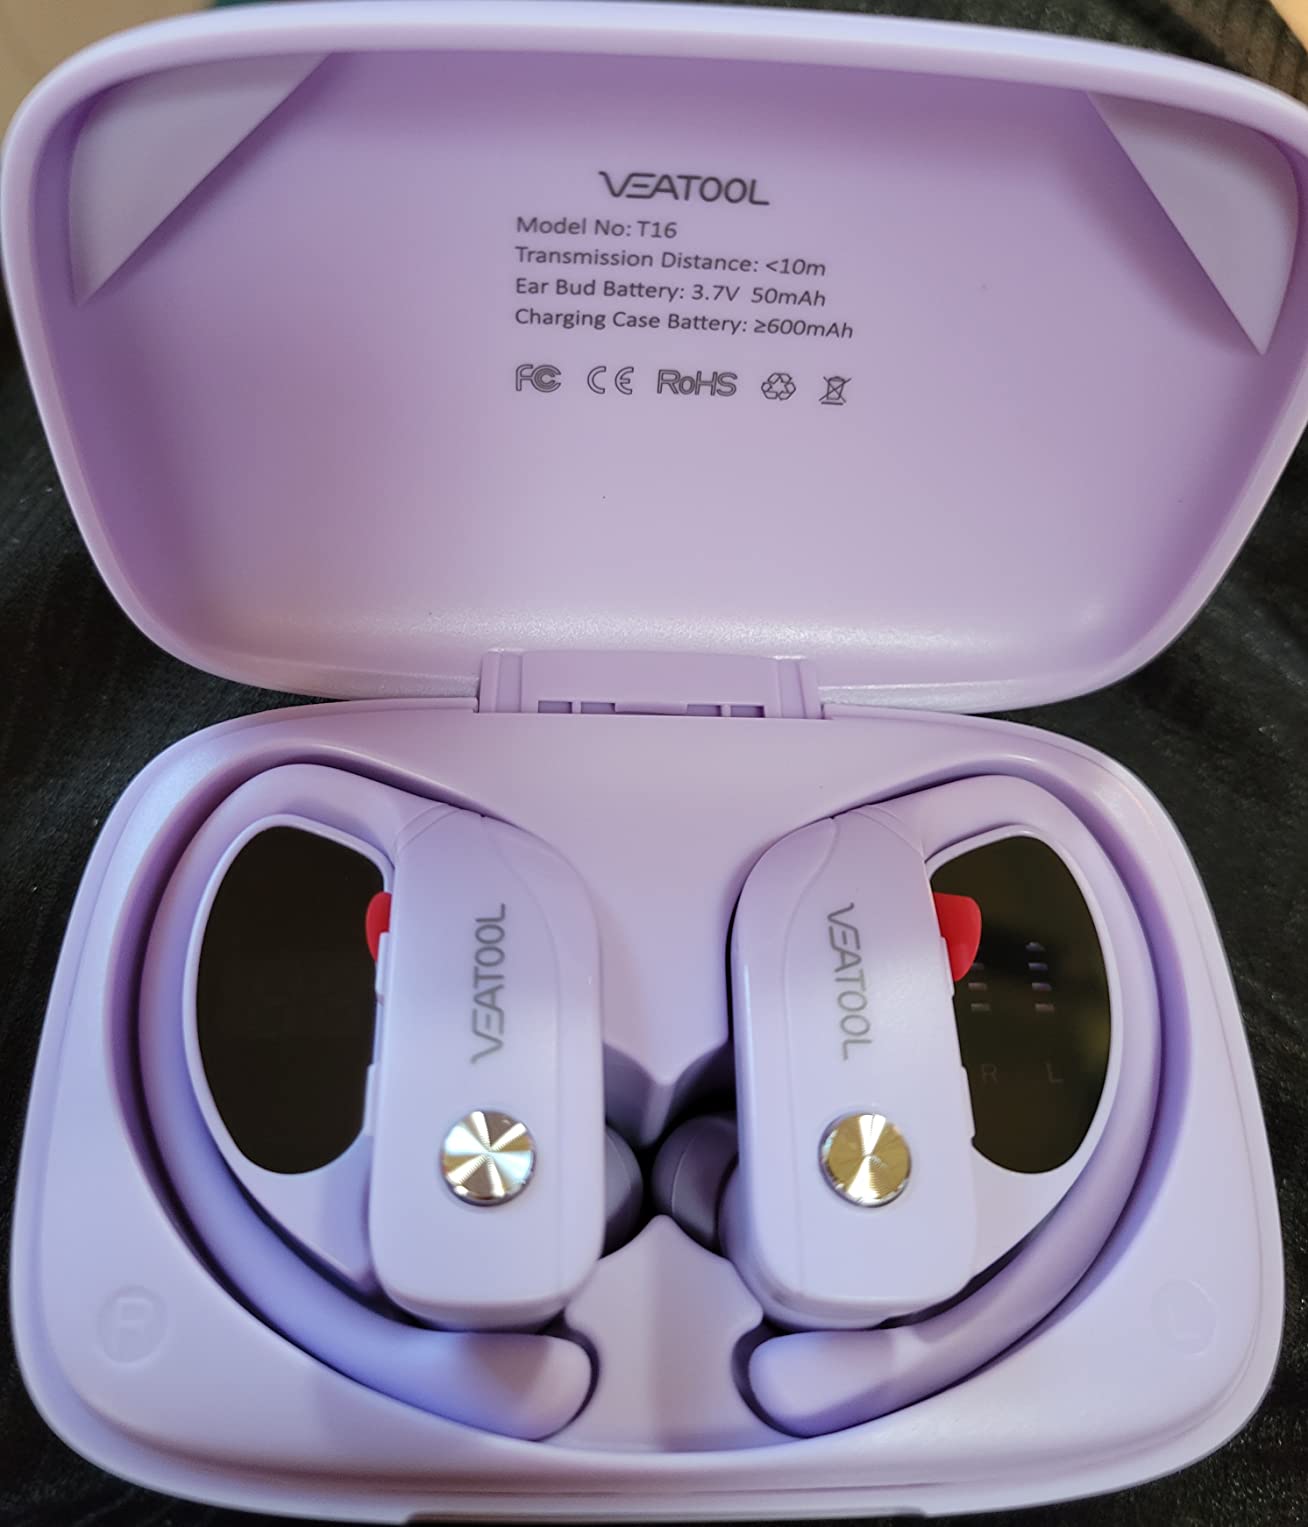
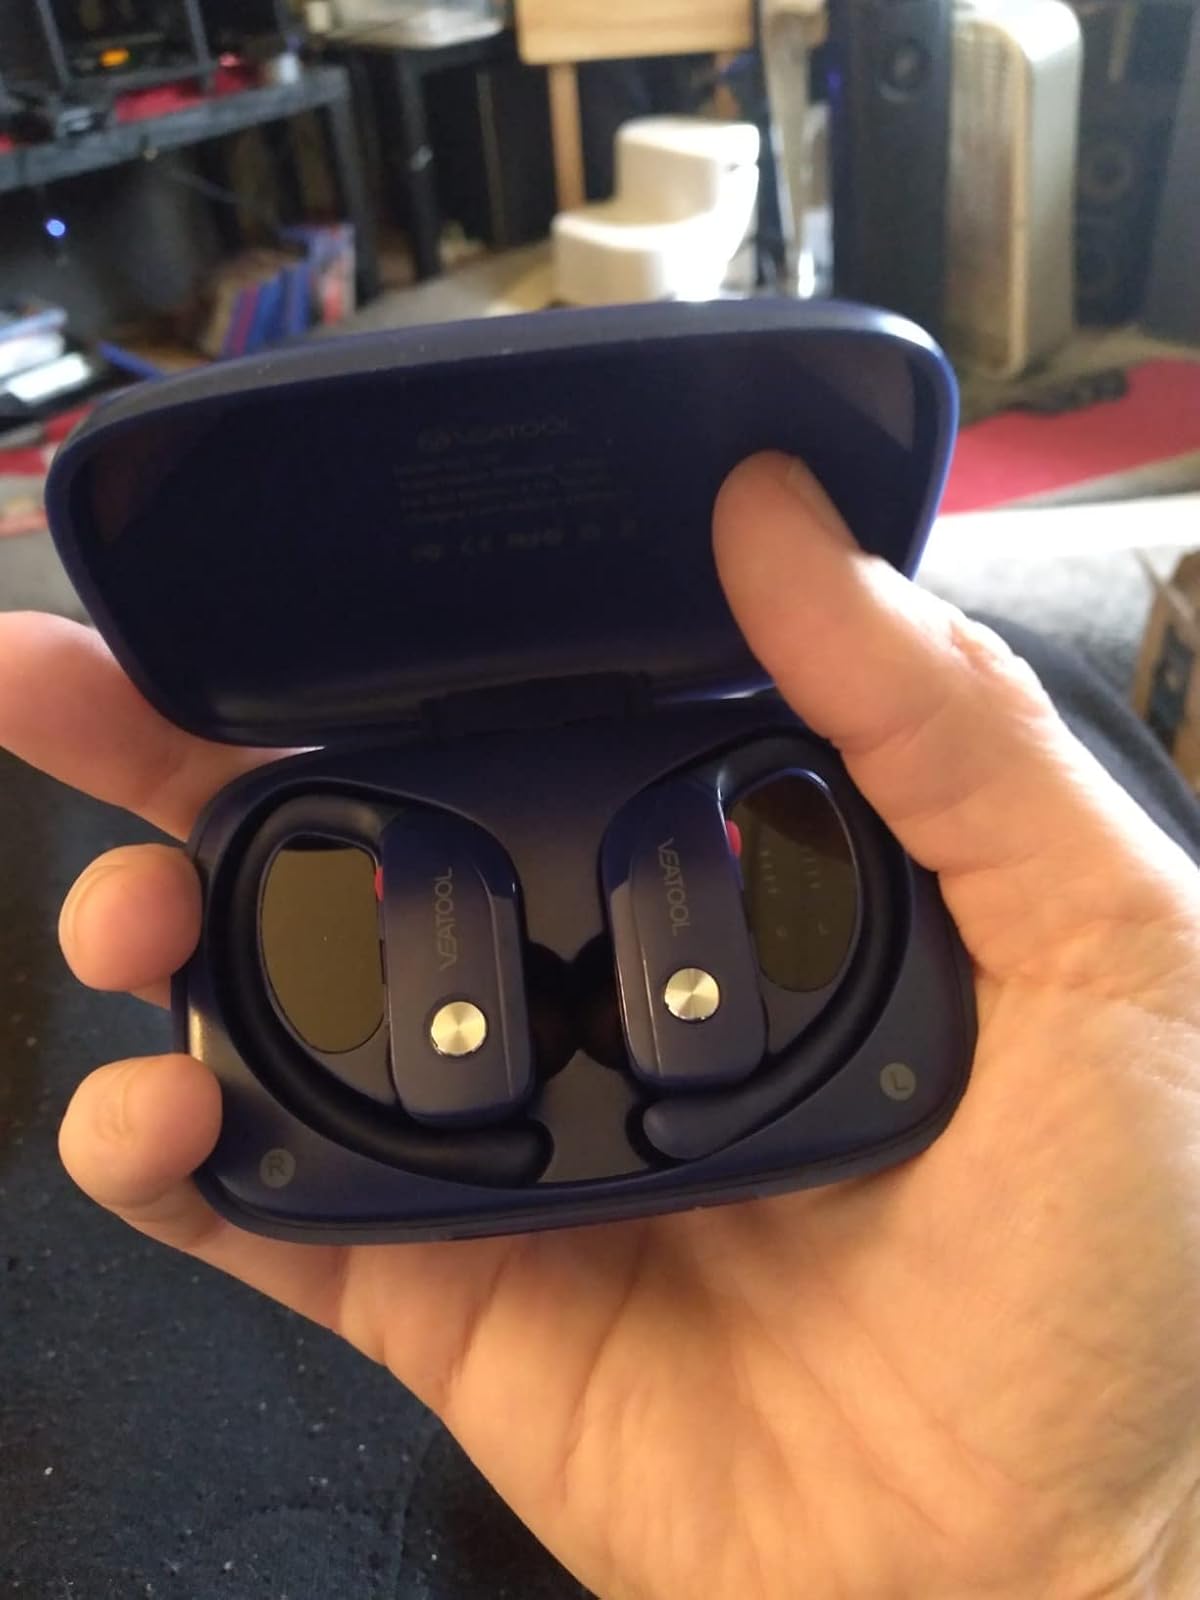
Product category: earbuds
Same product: no